Joe Haden

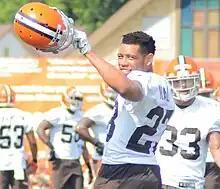
Haden at 2014 Browns training camp

The Browns selected Haden in the first round (seventh overall) of the 2010 NFL draft. On July 31, 2010, the Browns signed Haden to a five-year, $50 million contract that includes $26 million guaranteed.